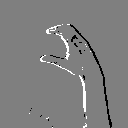
ASL letter: c